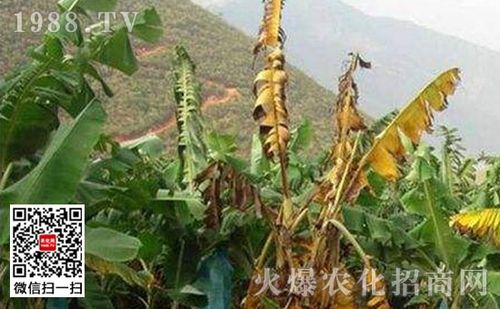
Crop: unknown
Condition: banana_banana_panama_disease